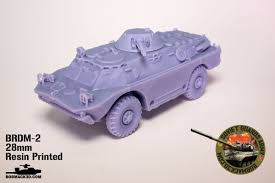
Label: BRDM